John L. Murray (representative)

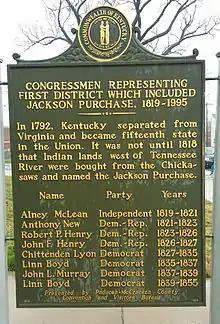
Sign in front of the McCracken, Kentucky Courthouse (in Paducah, Kentucky) commemorating early members of the U.S. House of Representatives representing Jackson Purchase (U.S. historical region). The "First District" in the title actually changed over time. It refers to the Jackson Purchase, which was in the from 1819 to 1823, the until 1833, and then the until the end of the sign's lineage in 1855.

John L. Murray (January 25, 1806 – January 31, 1842) was a U.S. Representative from Kentucky.